Rainbow Walker

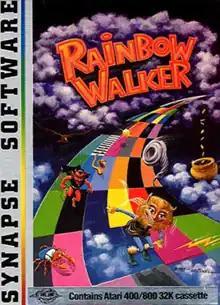
Cover art by Tim Boxell

Rainbow Walker is an action game designed by Steve Coleman for Atari 8-bit computers and published by Synapse Software in 1983. A Commodore 64 port followed. The player hops along a rainbow, changing monochromatic squares to color, while avoiding dangerous creatures and gaps in the surface. Coloring the entire rainbow ends the level. There are bonus rounds between levels.